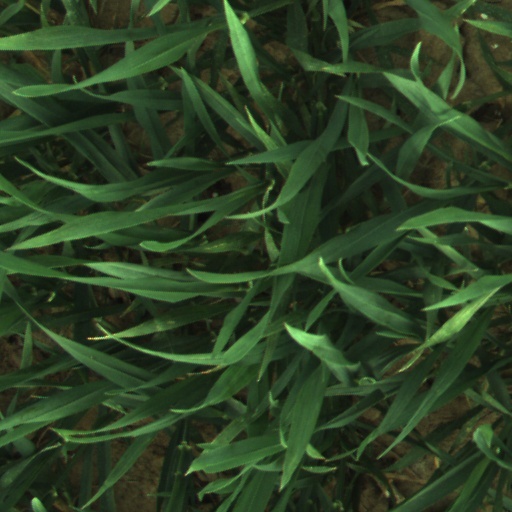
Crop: wheat